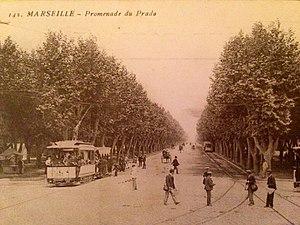
Carte postale de la ""Promenade du Prado"" au début du XXème siècle"
L'avenue du Prado, située dans les 6ᵉ et 8ᵉ arrondissement de Marseille, est une large avenue en équerre qui prolonge la rue de Rome à partir de la place Castellane jusqu'au rond-point du Prado puis change de direction pour conduire à la statue de David à la plage du Prado.